Question: How many white horses do you see?
Tambaya: Nawa ne adadin fararen dawakai da ka gani?
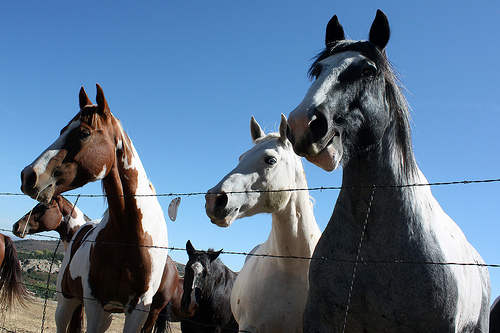
Answer: One.
Amsa: Ɗaya.